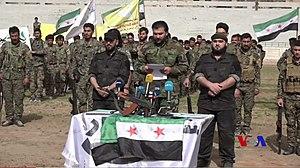
Combattants des groupes Jaych al-Thuwar et Liwa Chamal al-Democrati, affiliés aux Forces démocratiques syriennes (FDS), au stade de Raqqa, le 6 mars 2018. Abou Omar al-Idlebi, un commandant des FDS annonce alors le déploiement de 1700 combattants des FDS à Afrine contre la Turquie. 1 2 3
La bataille d'Afrine, baptisée par la Turquie opération Rameau d'olivier, a lieu lors de la guerre civile syrienne. Cette deuxième intervention militaire turque en Syrie fait suite à l'opération Bouclier de l'Euphrate de 2016-2017. L'offensive est lancée le 20 janvier 2018 par l'armée turque et les rebelles syriens de l'Armée syrienne libre contre les forces kurdes des YPG, avec l'objectif de chasser ces derniers de la ville et de la région d'Afrine, sous leur contrôle depuis 2012. Au cours de la bataille, les Kurdes opposent initialement une forte résistance, mais l'armée turque finit par prendre l'avantage grâce à son artillerie lourde et ses frappes aériennes. Abandonnée par sa population, la ville d'Afrine est prise presque sans combat le 18 mars 2018 par les Turcs et les rebelles.